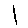
Label: 1